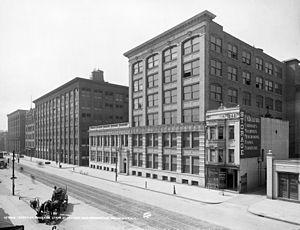
L'histoire de l'État de New York occupe une place centrale dans celle des États-Unis, le grand port de la côte s'étant placé très tôt au cœur des réseaux de communication.
L'histoire de l'État de New York occupe une place centrale dans celle des États-Unis, le grand port de la côte s'étant placé très tôt au cœur des réseaux de communication.